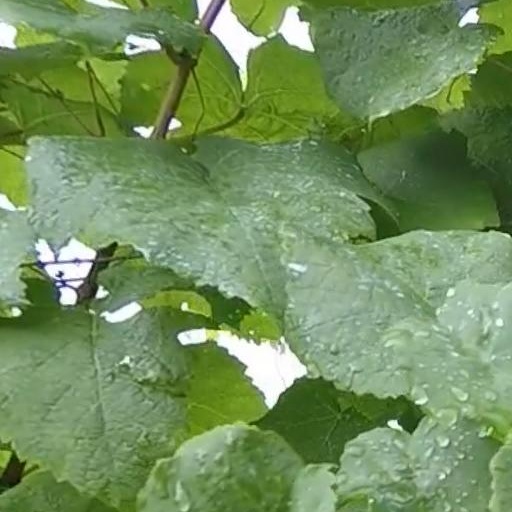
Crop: grape